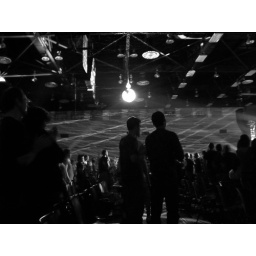
At the end of the show, they had the mirror ball and it just got everyone in the mood...